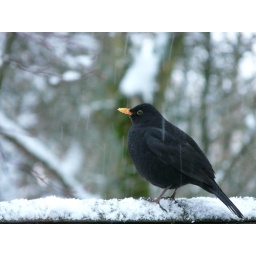
One of our many blackbirds sitting on the fence in the snow.